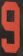
Number: 9